Fitzpatrick House (Romeoville, Illinois)

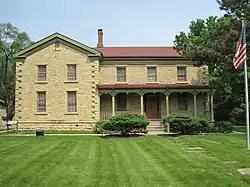
The Fitzpatrick House in 2011

The Fitzpatrick House is a historic residence in Romeoville, Lockport Township, Illinois.